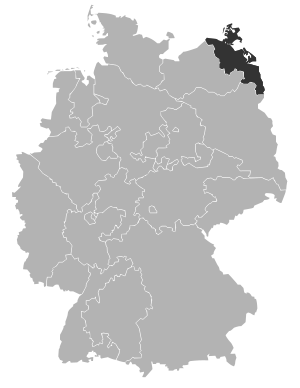
L'Église évangélique de Poméranie était une église protestante implantée dans l'ancienne province de Poméranie, dont la fraction la plus occidentale fait aujourd'hui partie de l'état allemand de Mecklembourg-Poméranie occidentale. Sa théologie et sa liturgie combinaient des éléments issus des traditions luthérienne et réformée, cette église ayant fait partie de l'Union Prussienne. Le siège de l'église se trouvait à Greifswald, et l'évêque prêchait dans la cathédrale de Greifswald.